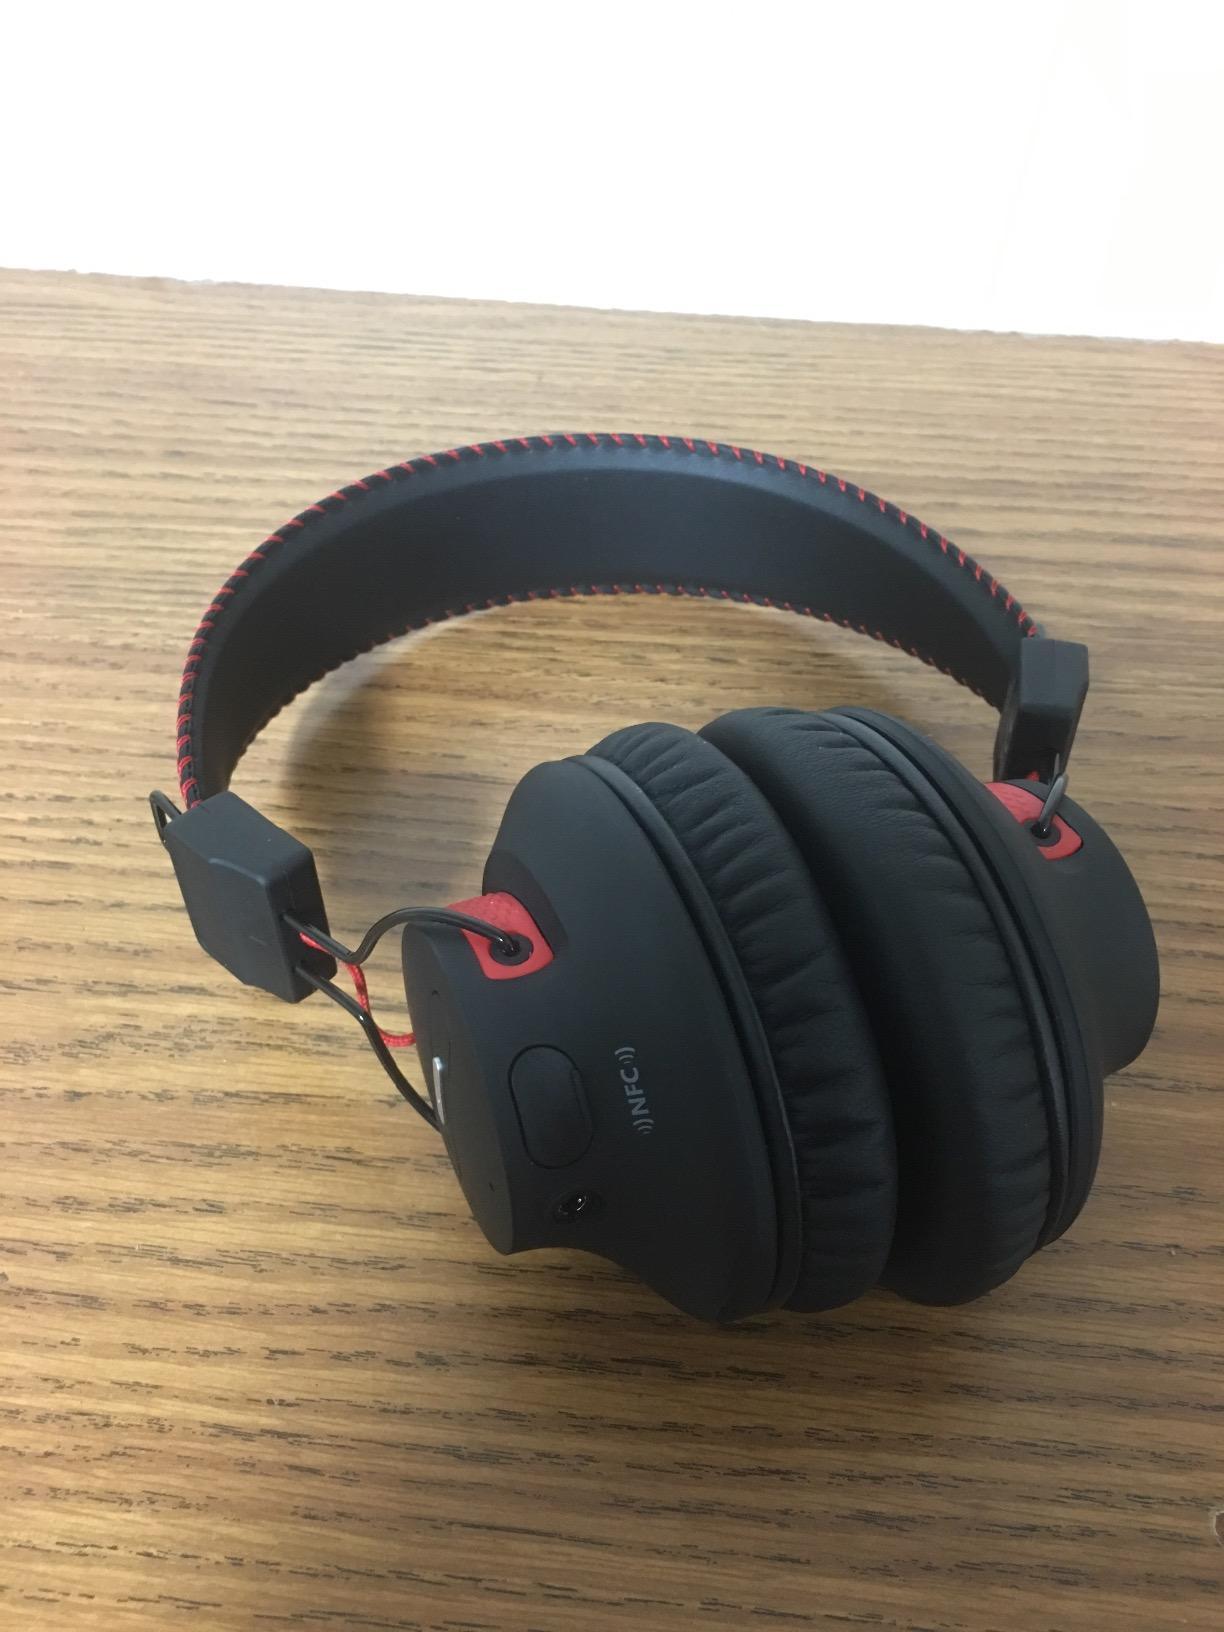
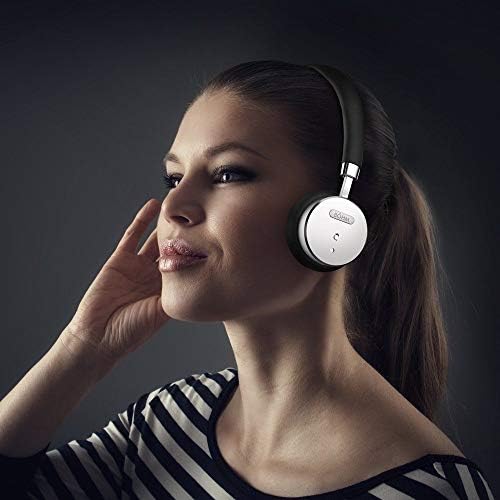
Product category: headphones
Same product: no